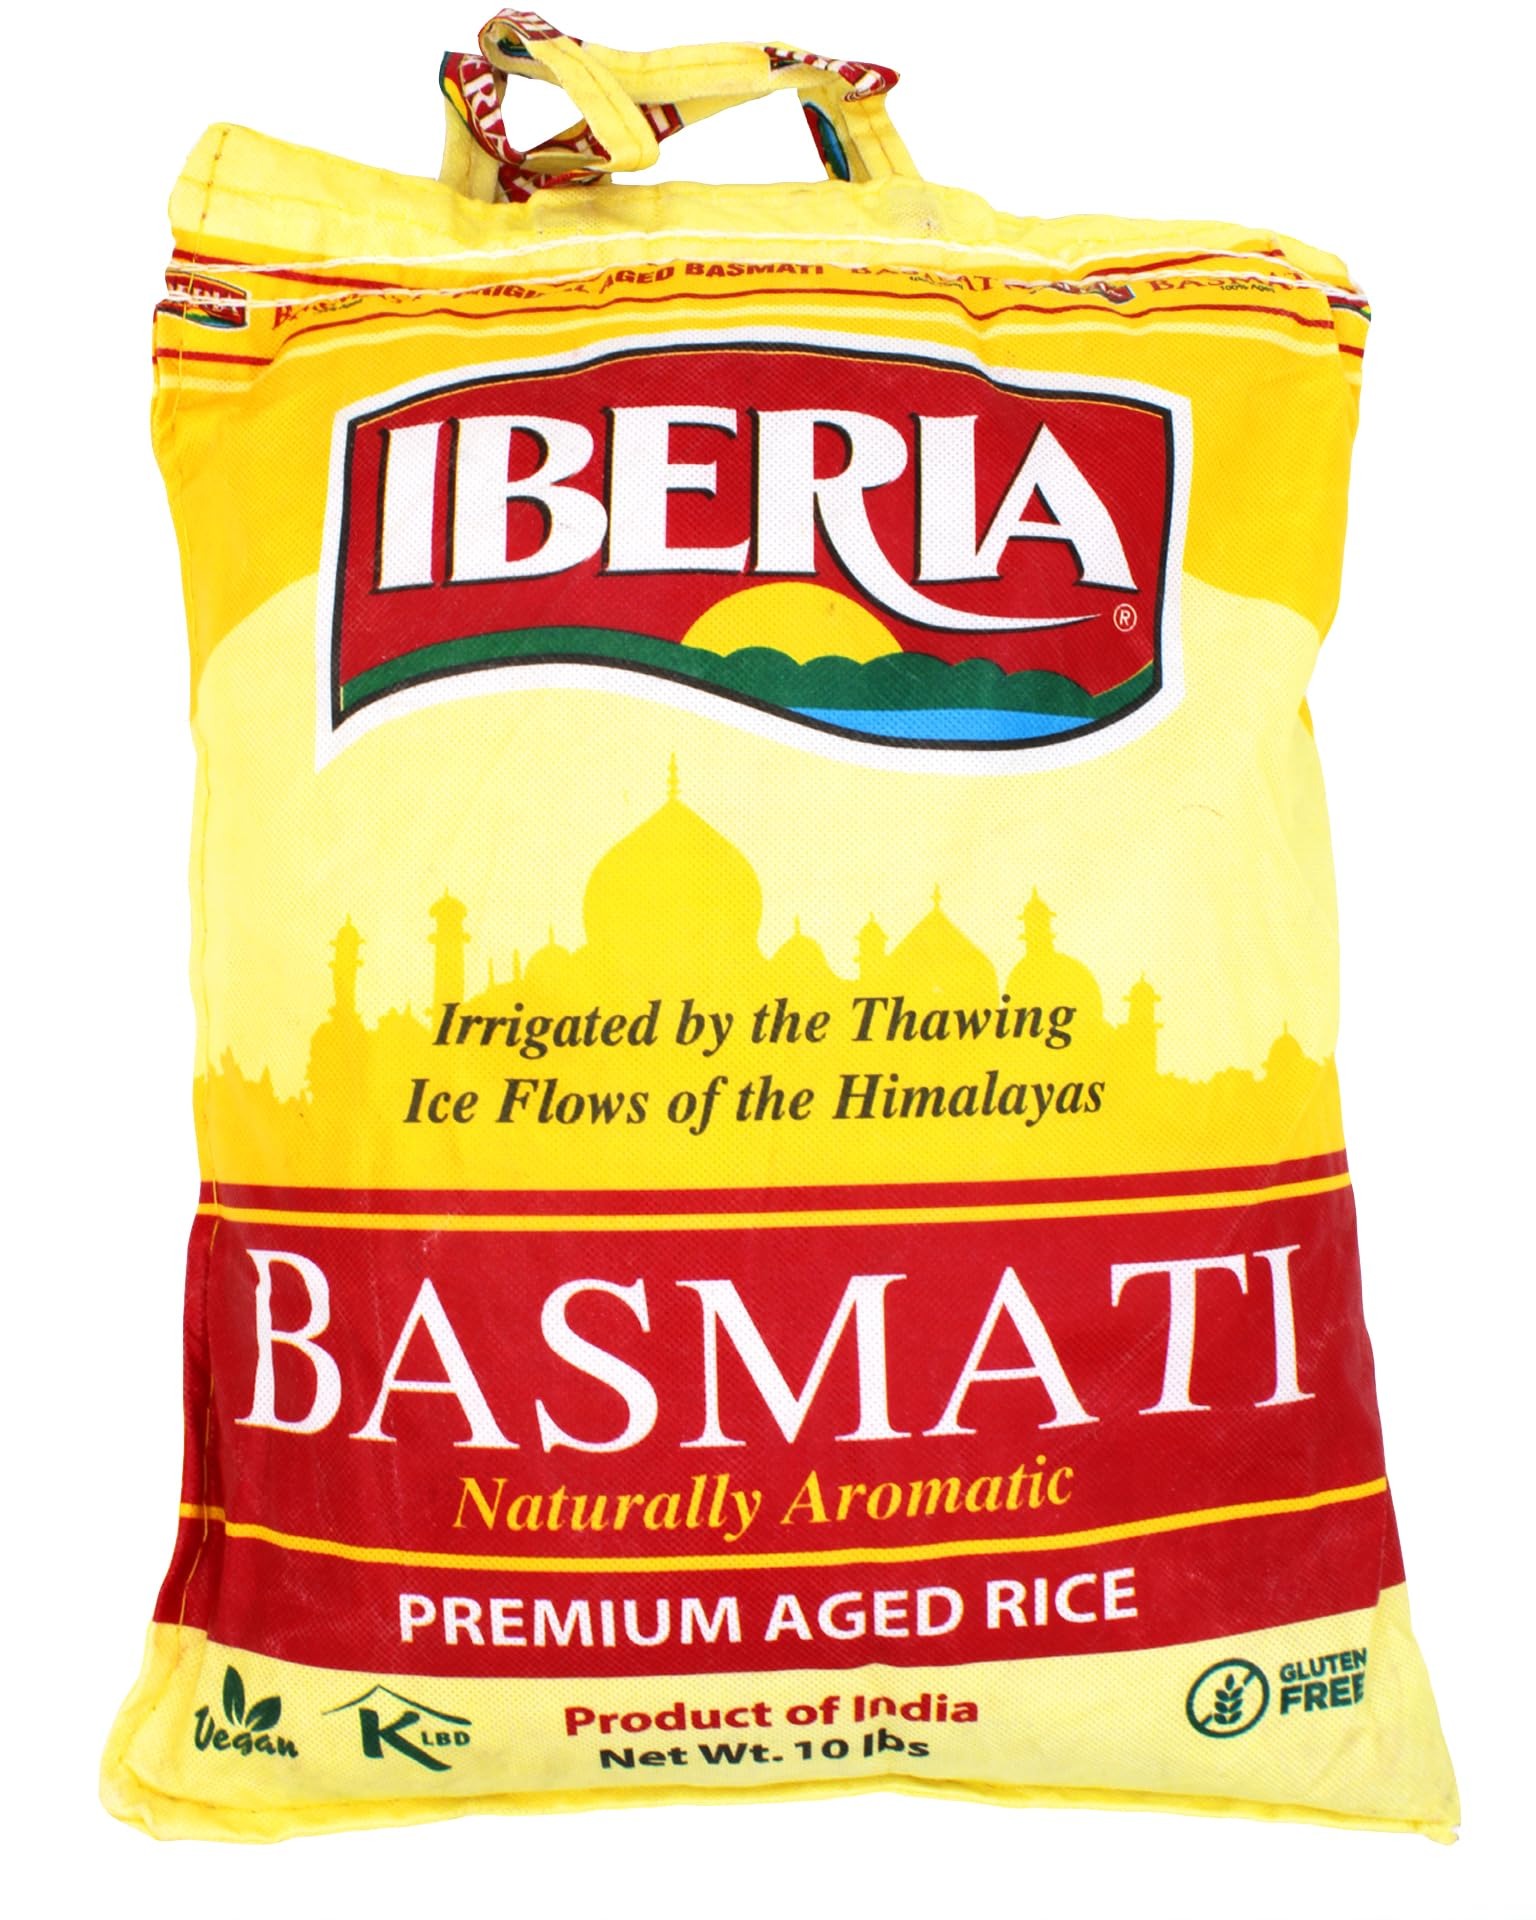
Item Name: Iberia Premium Aged Indian Basmati Rice, 10 Pounds
Bullet Point 1: Authentic basmati rice Imported from India.
Bullet Point 2: Fluffy, aromatic, and delicate tasting.
Bullet Point 3: Naturally gluten free and vegan.
Bullet Point 4: No fat, sodium or cholesterol.
Bullet Point 5: Comes in a 10 lb bag with an attached handle for easy lifting and carrying.
Value: 160.0
Unit: Ounce

Price: 24.47